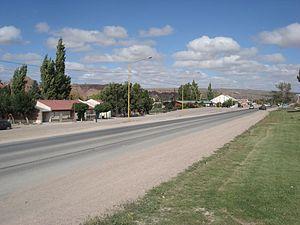
La Ruta Nacional 237 est une route argentine asphaltée, longue de 249 km. Elle traverse l'est de la province de Neuquén. Elle commence par sa connexion avec la route nationale 22, au niveau de la localité d'Arroyito, et se termine au niveau de sa jonction avec la route nationale 40, au niveau du franchissement du río Collón Curá par cette dernière.